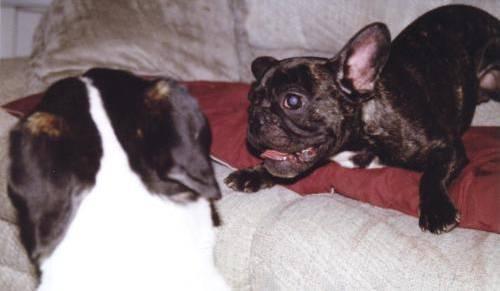
dog